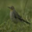
Label: bird